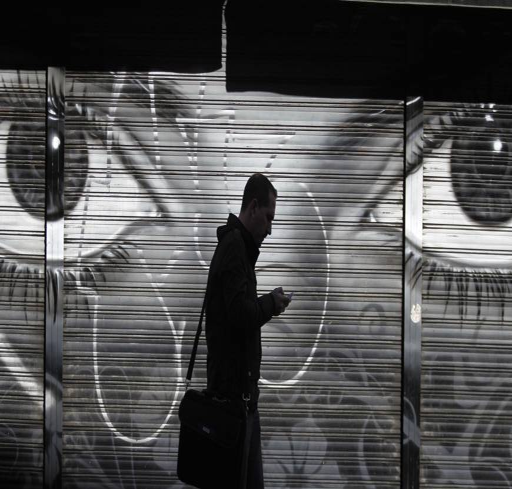
a man looks at his cellphone as he walks on thursday after allegations emerged that country was a target for surveillance by industry .